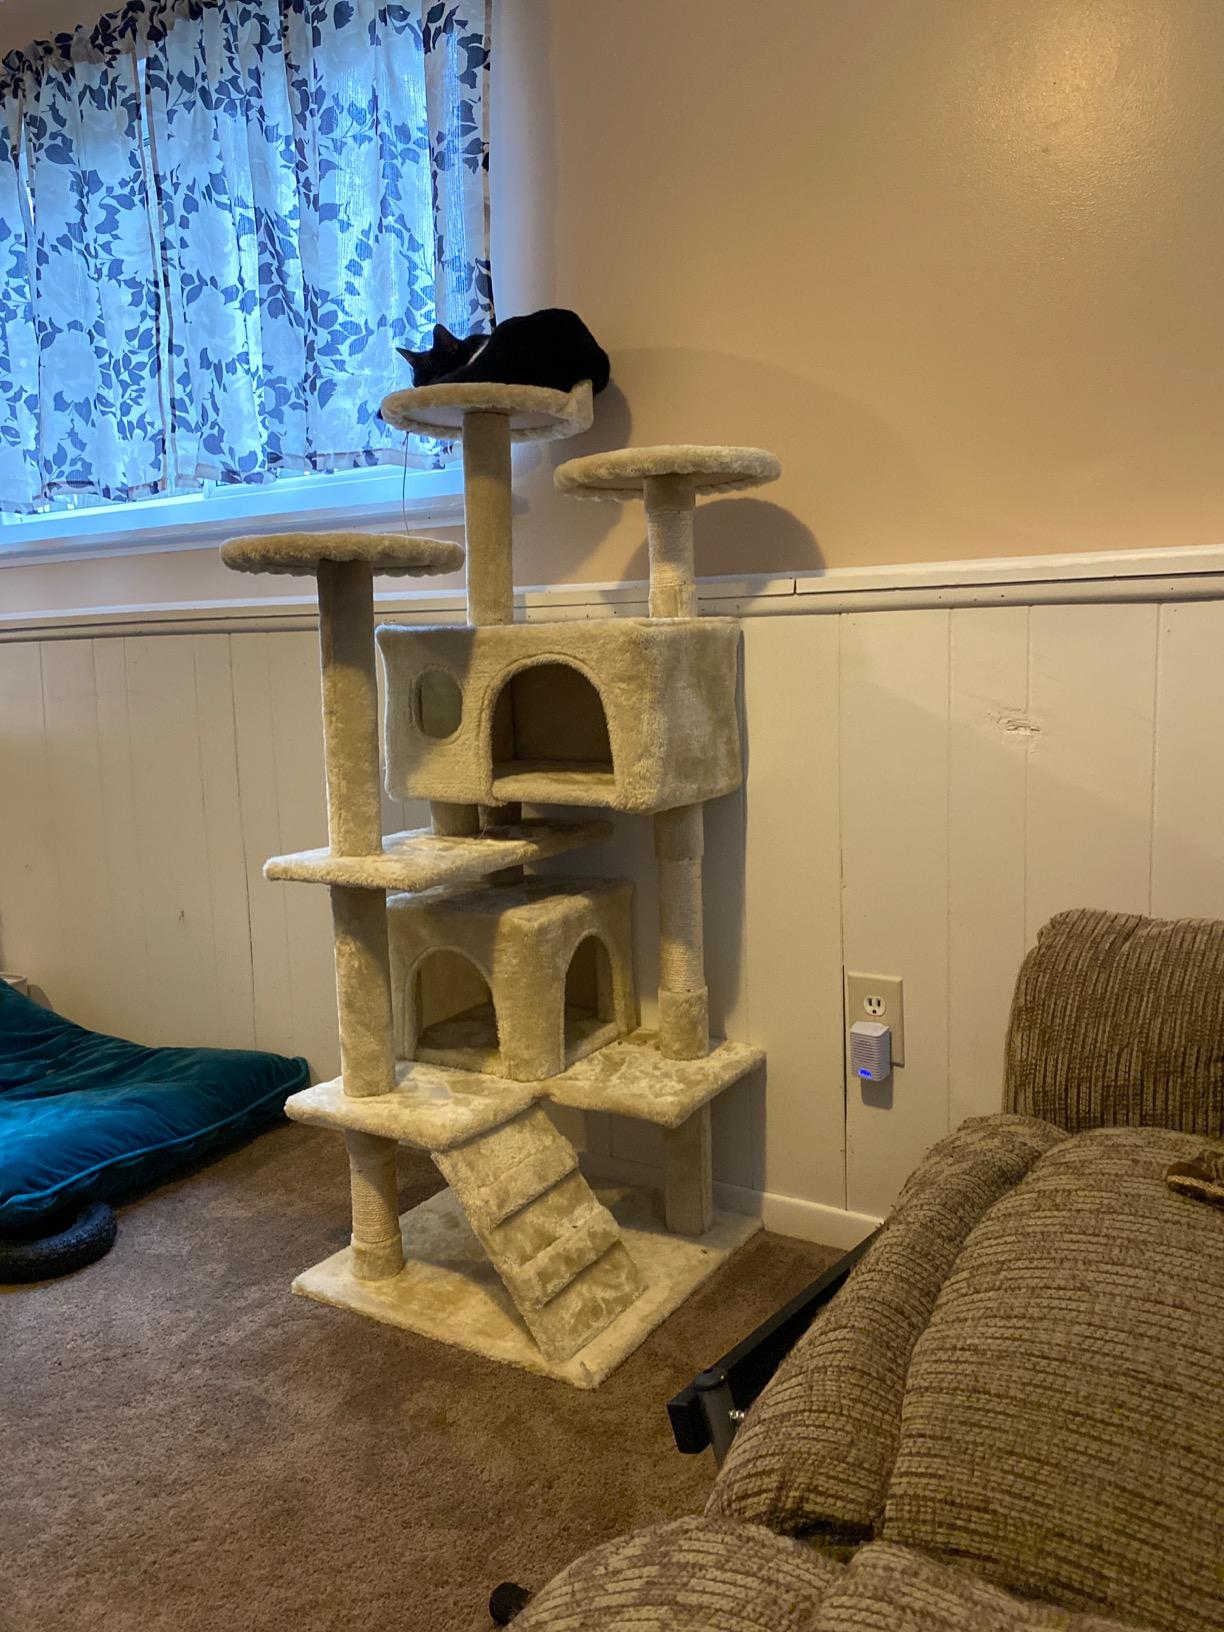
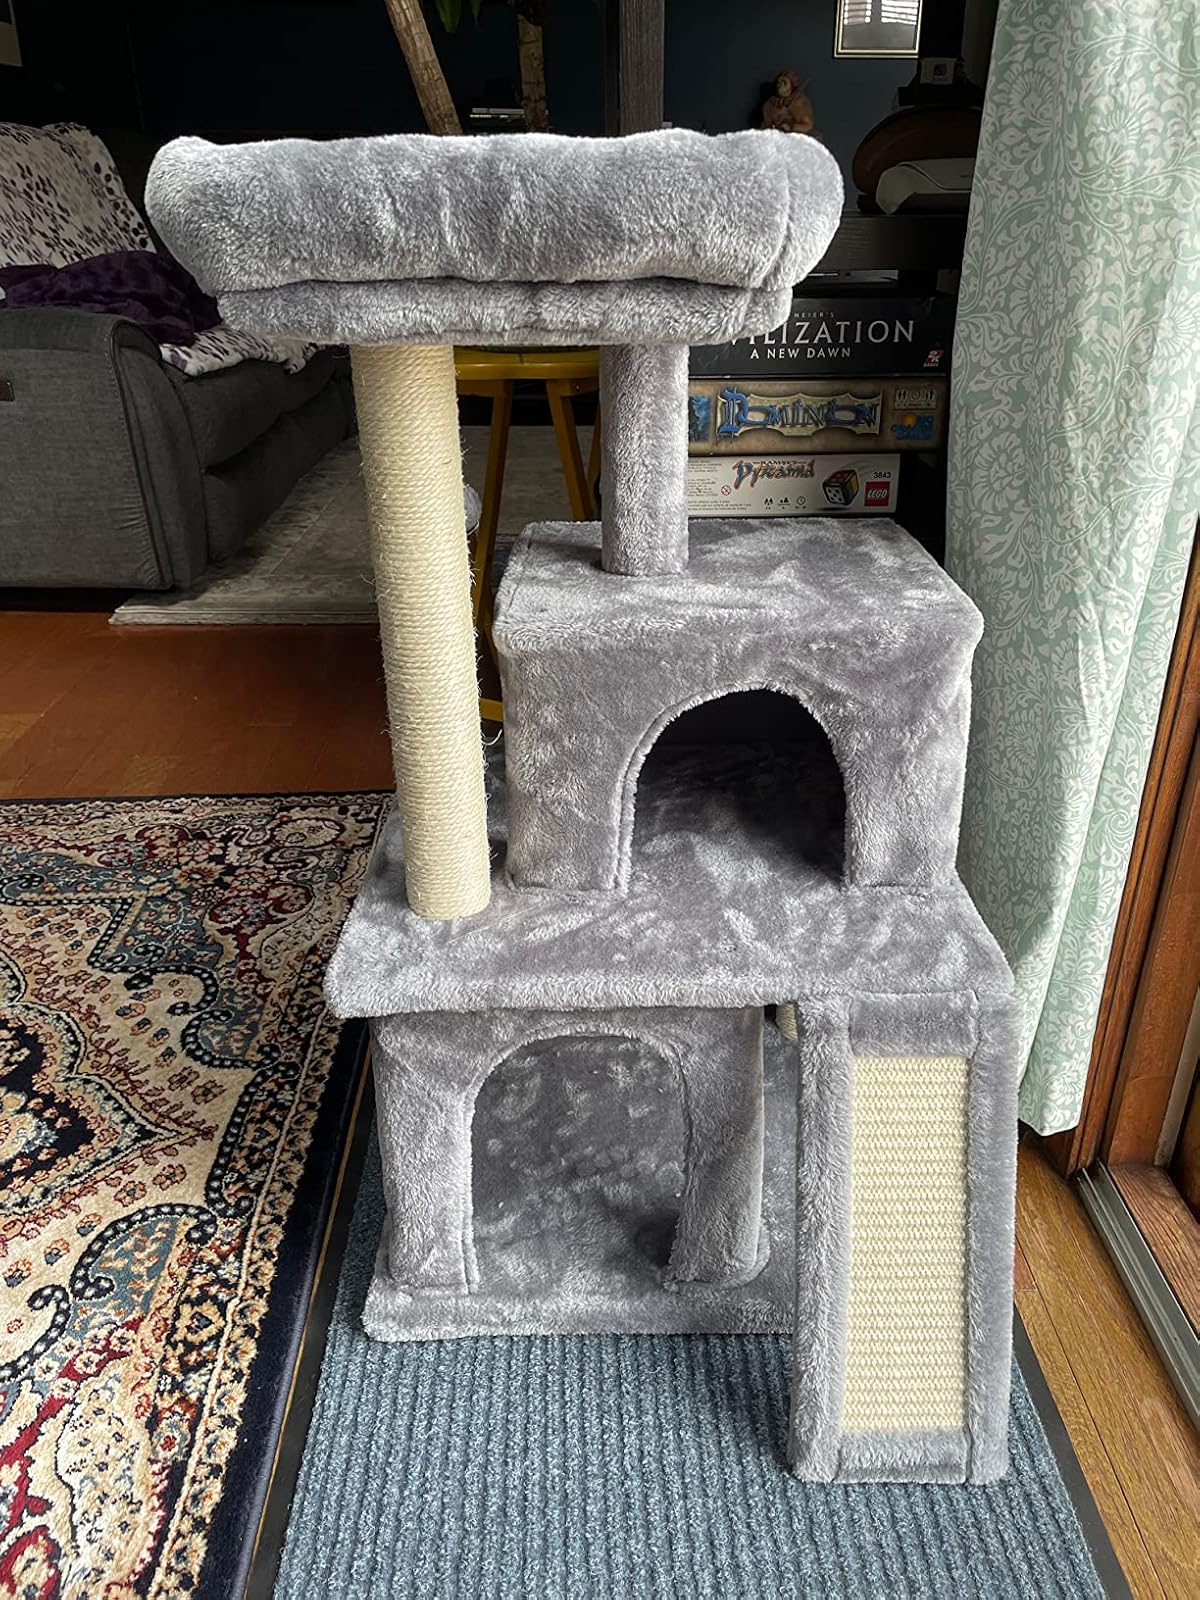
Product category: items_cat tree
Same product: no